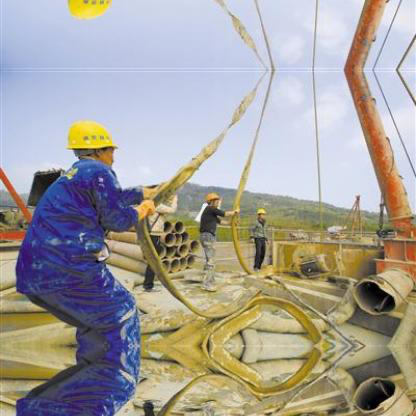
Objects in the image:
label: helmet
label: helmet
label: helmet
label: helmet